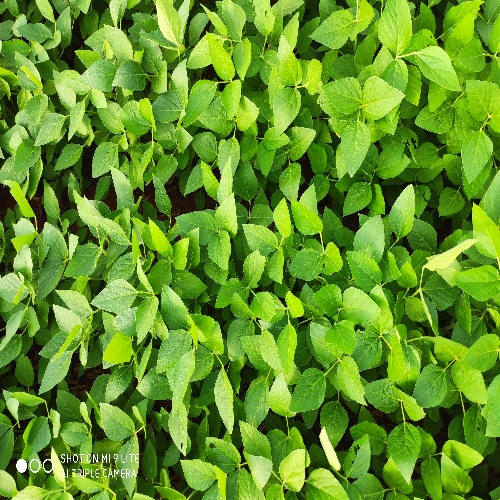
Label: Caterpillar